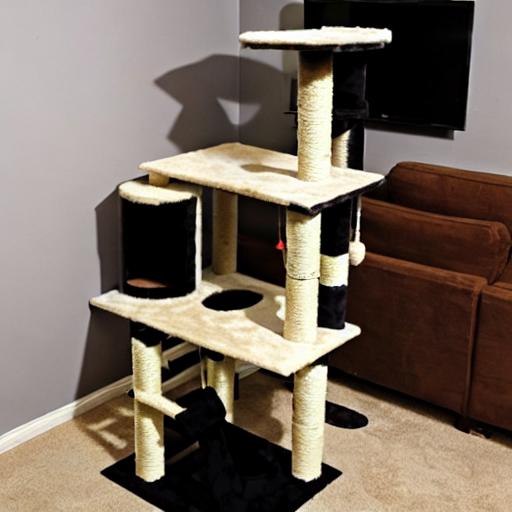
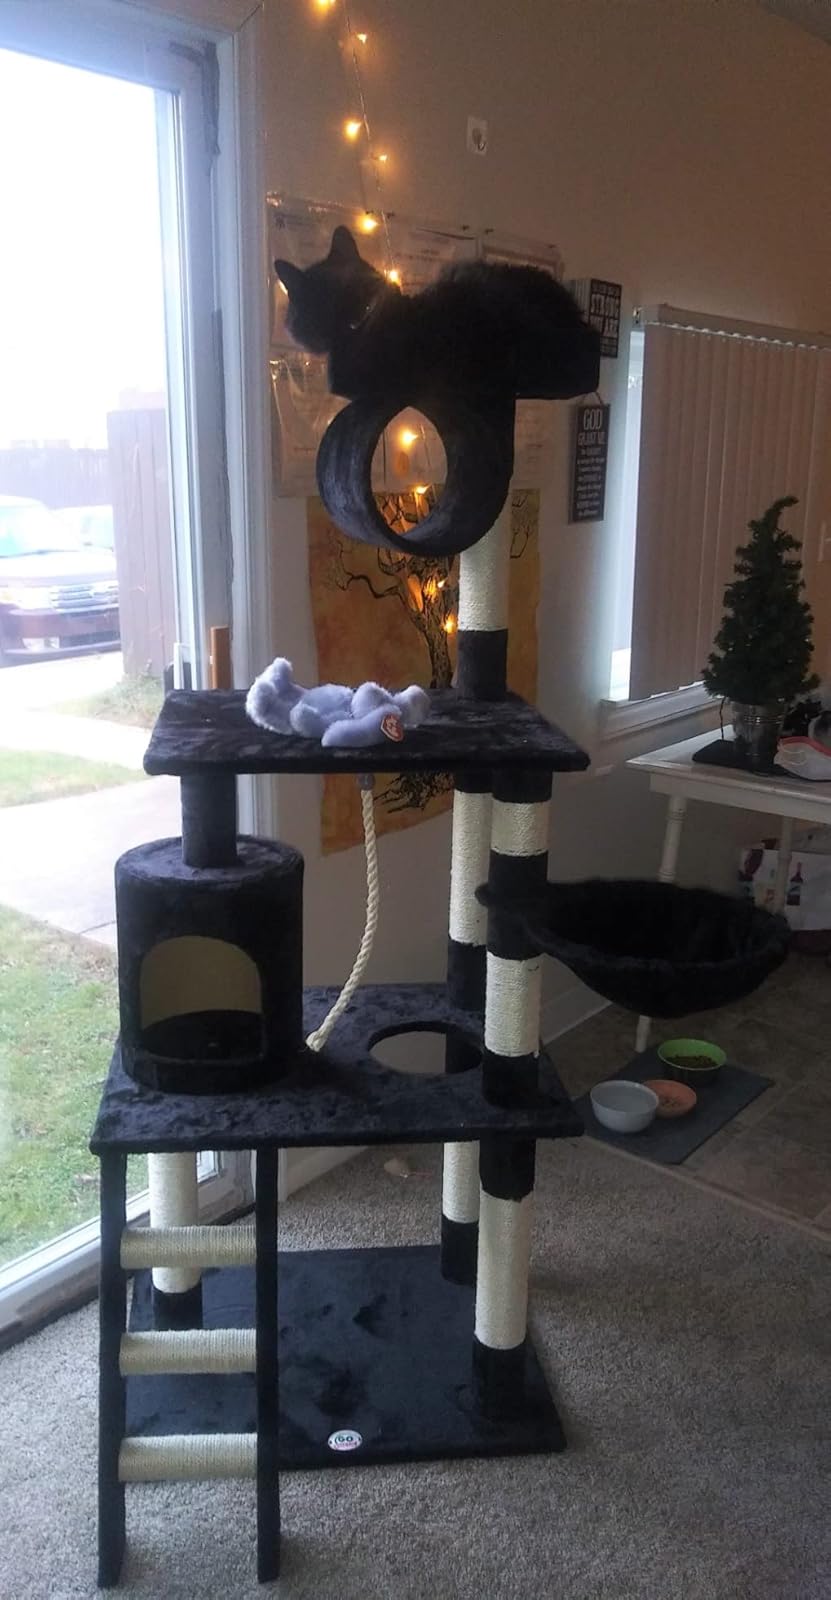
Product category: items_cat tree
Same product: no